Jerzy Łojek

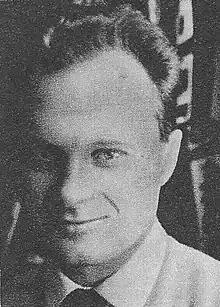
Jerzy Łojek in the 1960s.

Jerzy Łojek (3 September 1932 – 7 October 1986) was a Polish historian and opposition activist in People's Republic of Poland. He specialized in European, Polish and Russian history of 17th to 20h centuries. Some of his works were first published underground. The communist government prevented him from receiving professorship.